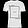
Label: T - shirt / top